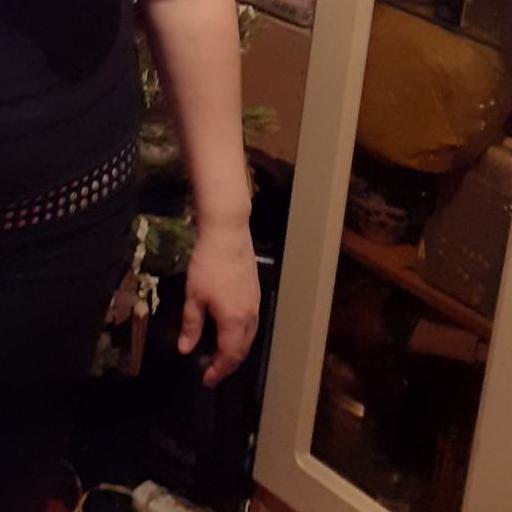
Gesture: no_gesture